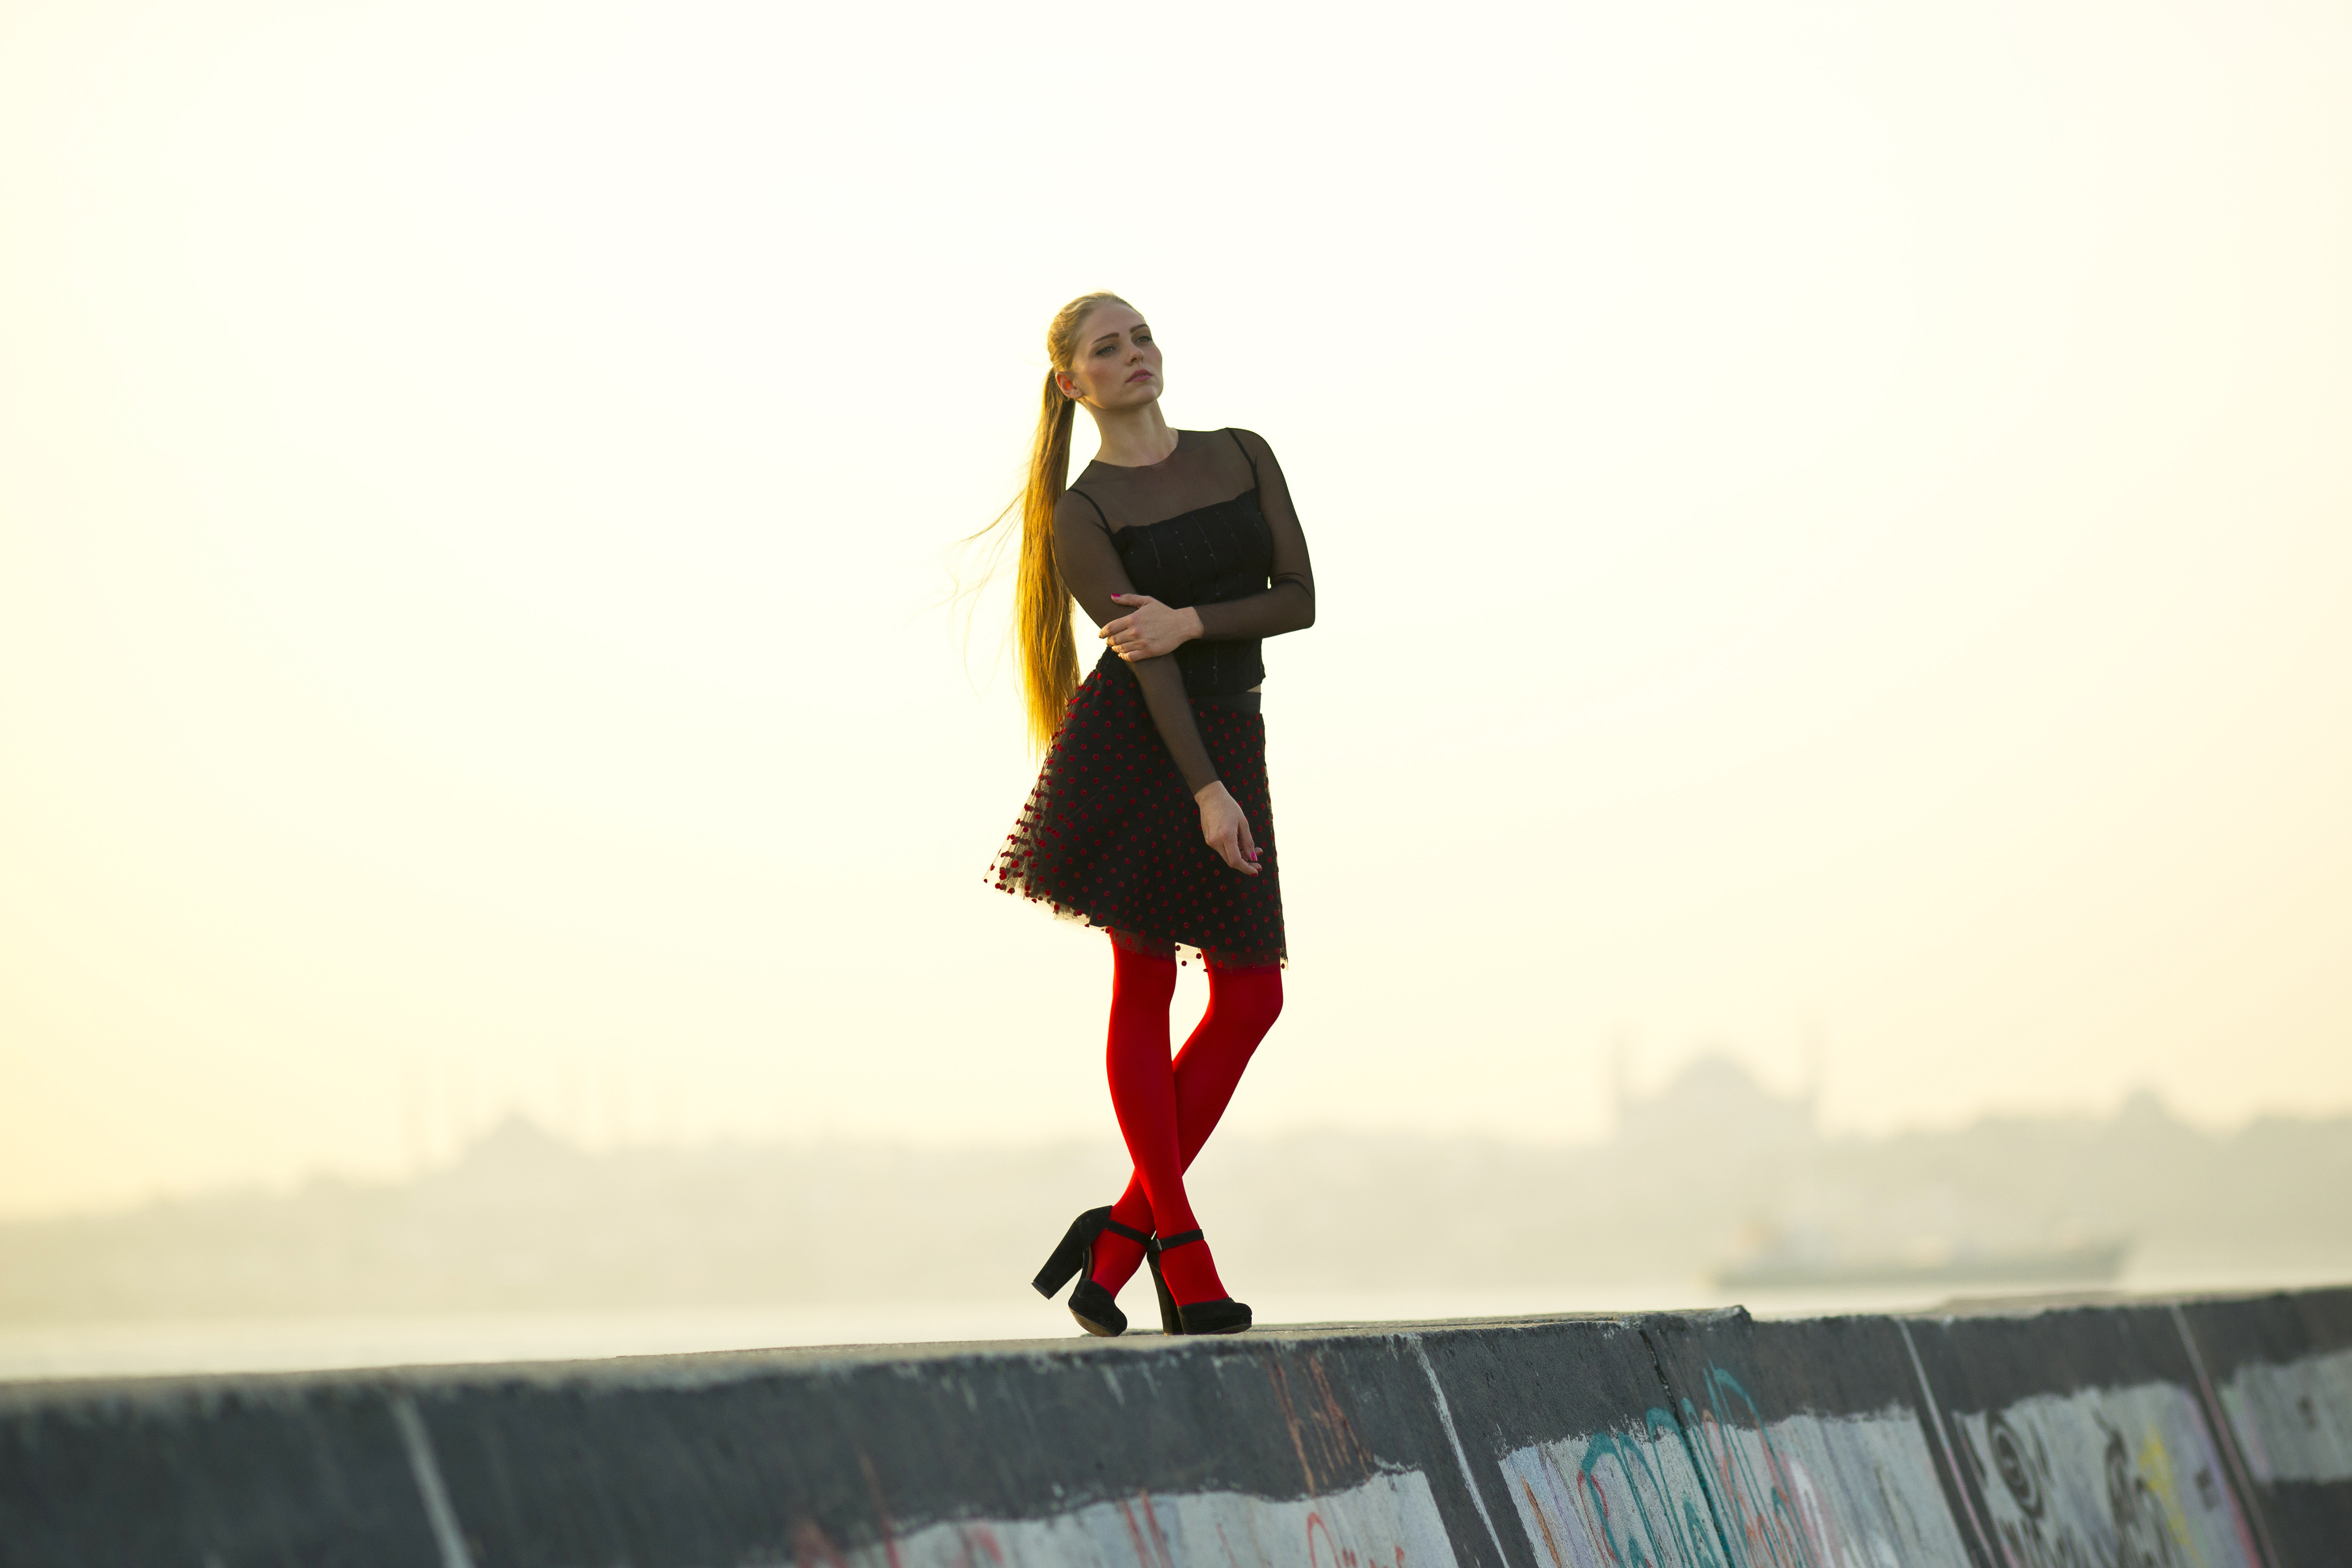
white, red, black, clothing, shoulder, fashion, yellow, dress, standing, street fashion, leg, footwear, joint, human leg, knee, tights, design, photography, human body, leggings, shoe, waist, outerwear, pattern, neck, photo shoot, fashion design, thigh, high heels, style, trunk, little black dress